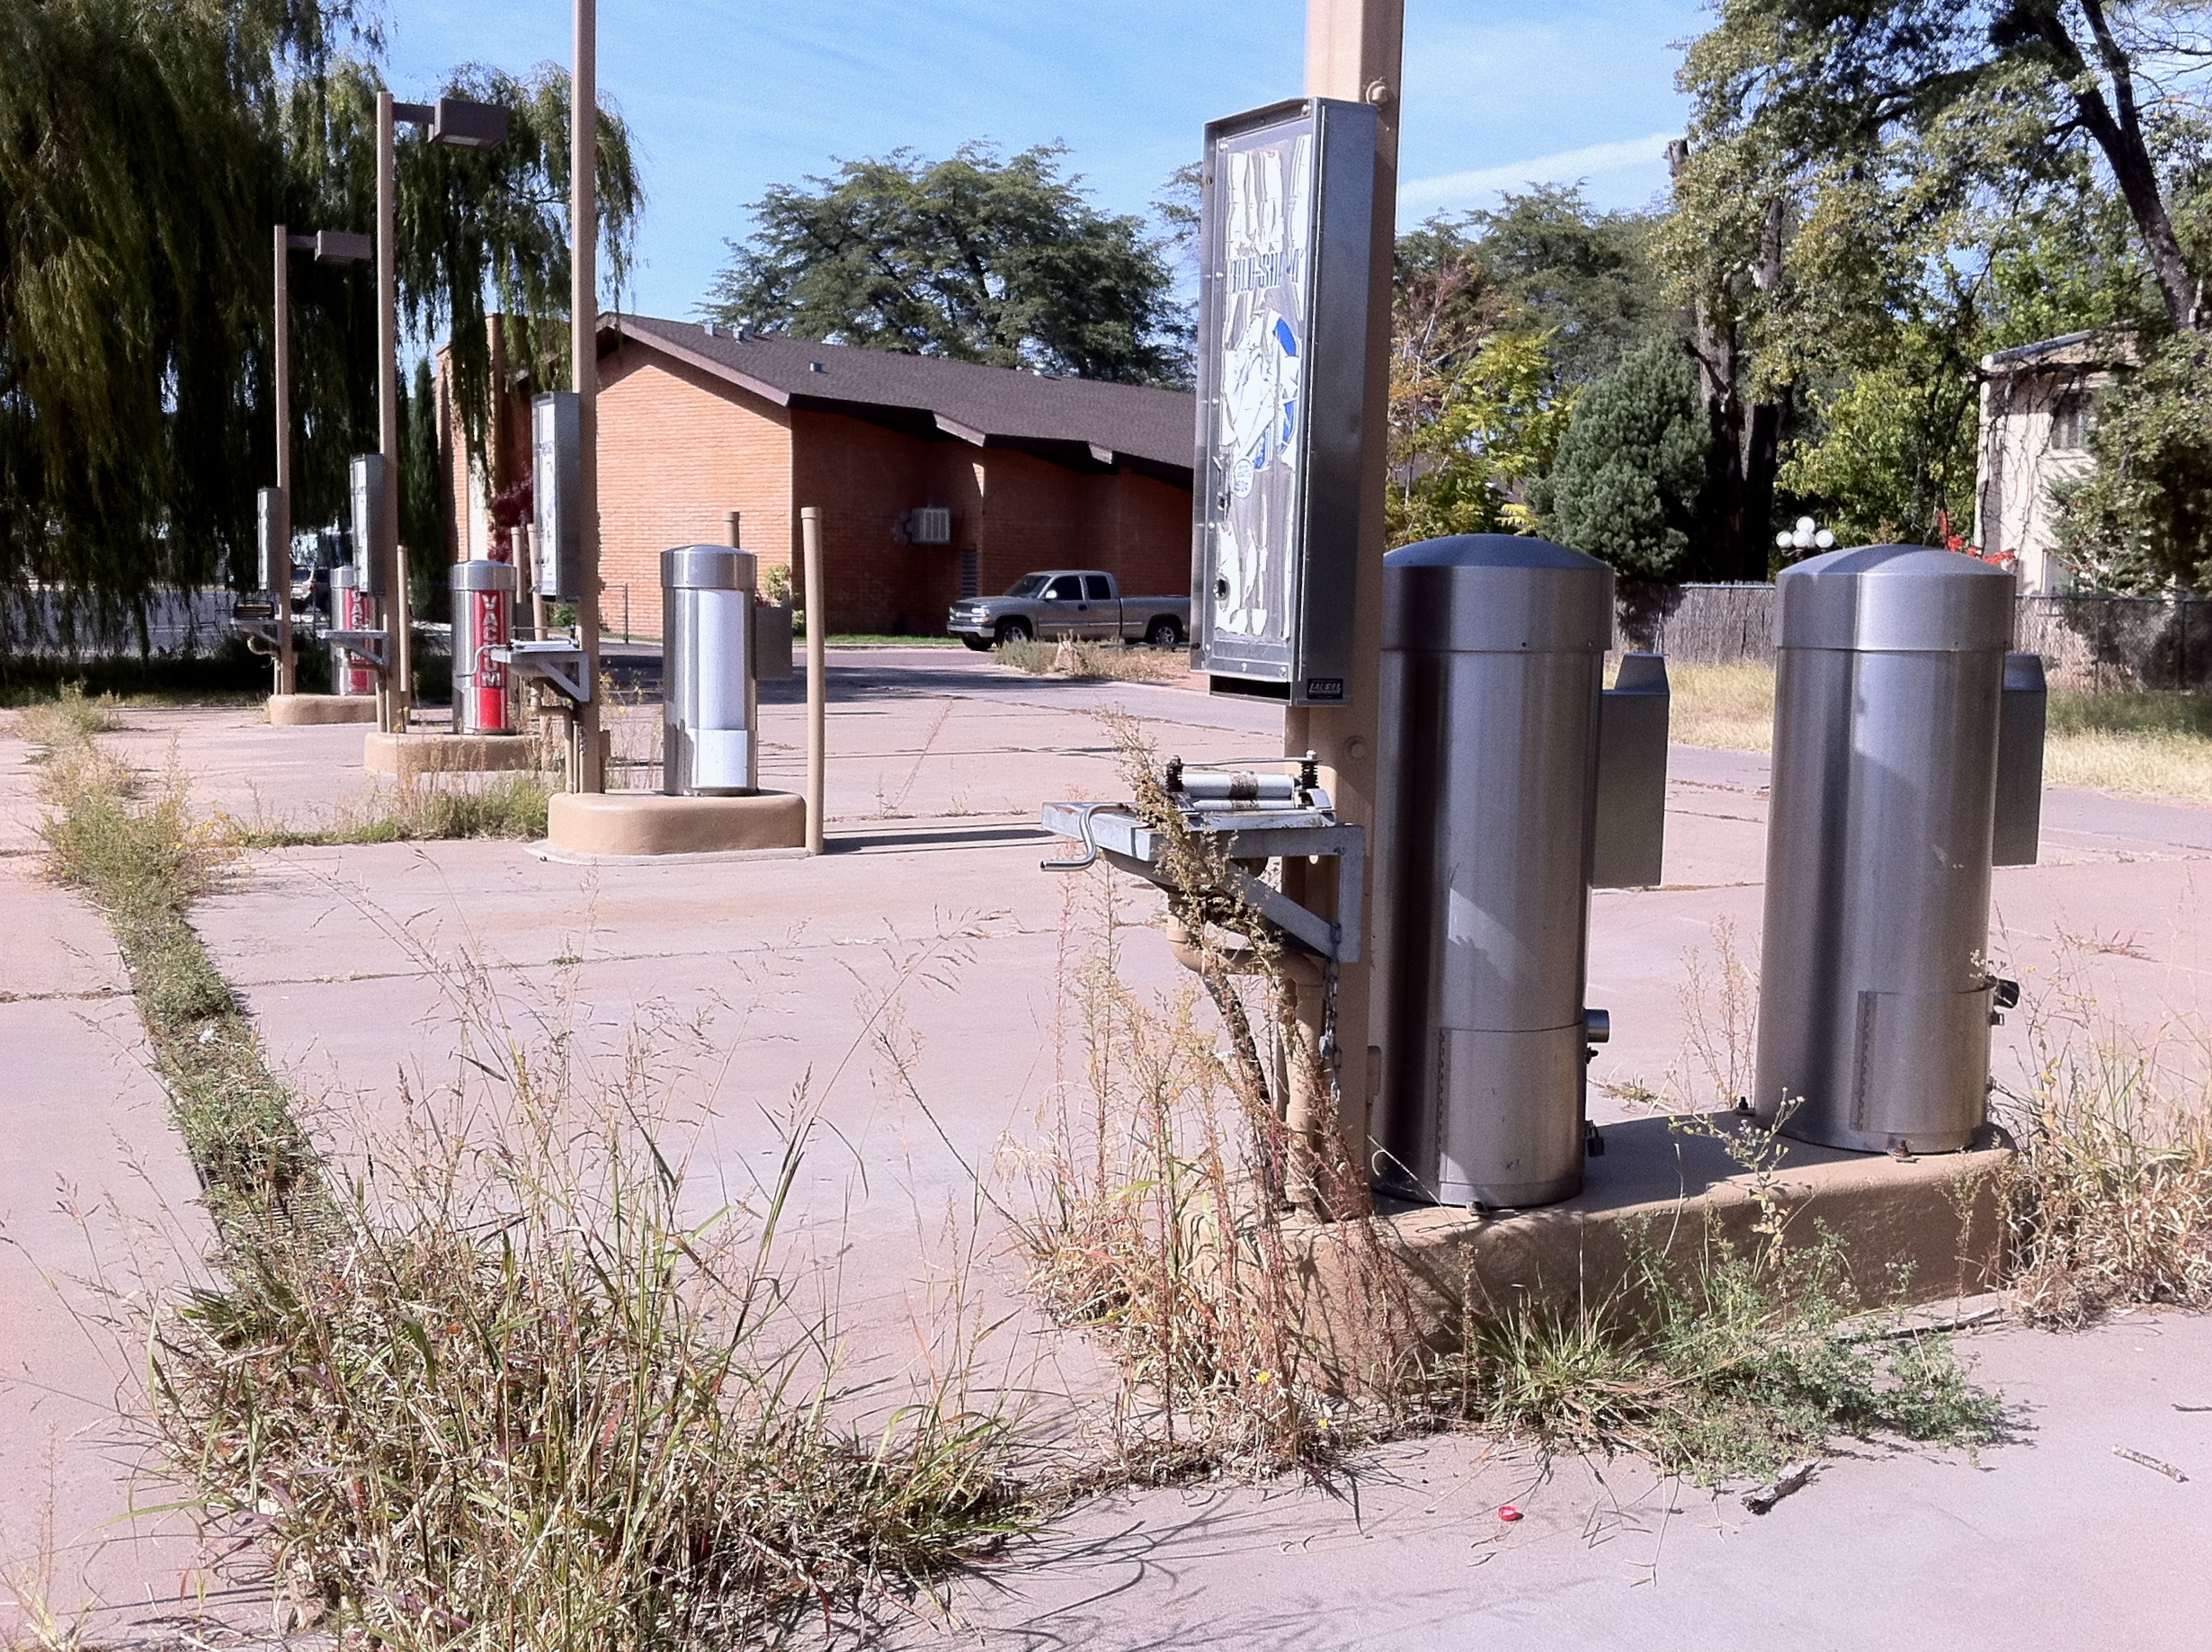
home, village